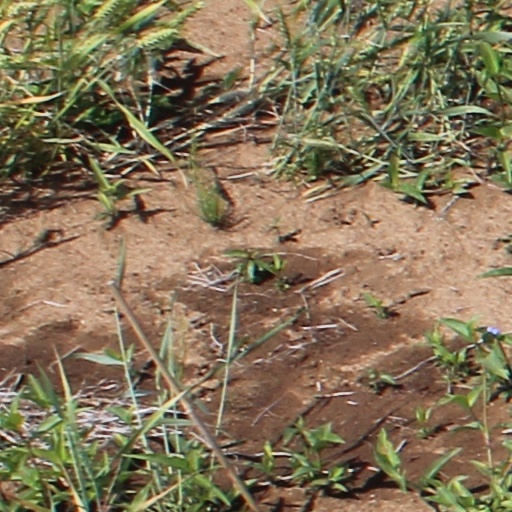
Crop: wheat